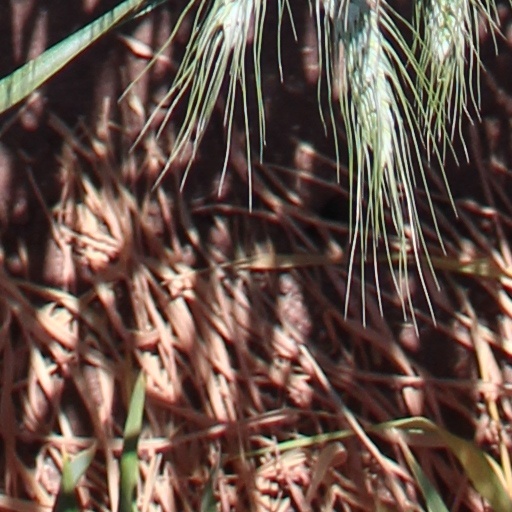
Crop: wheat